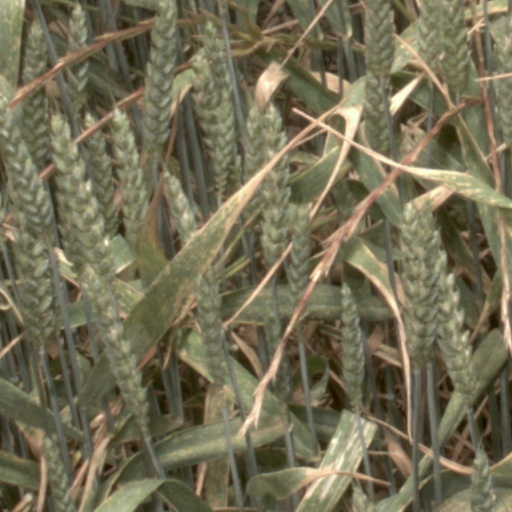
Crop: wheat